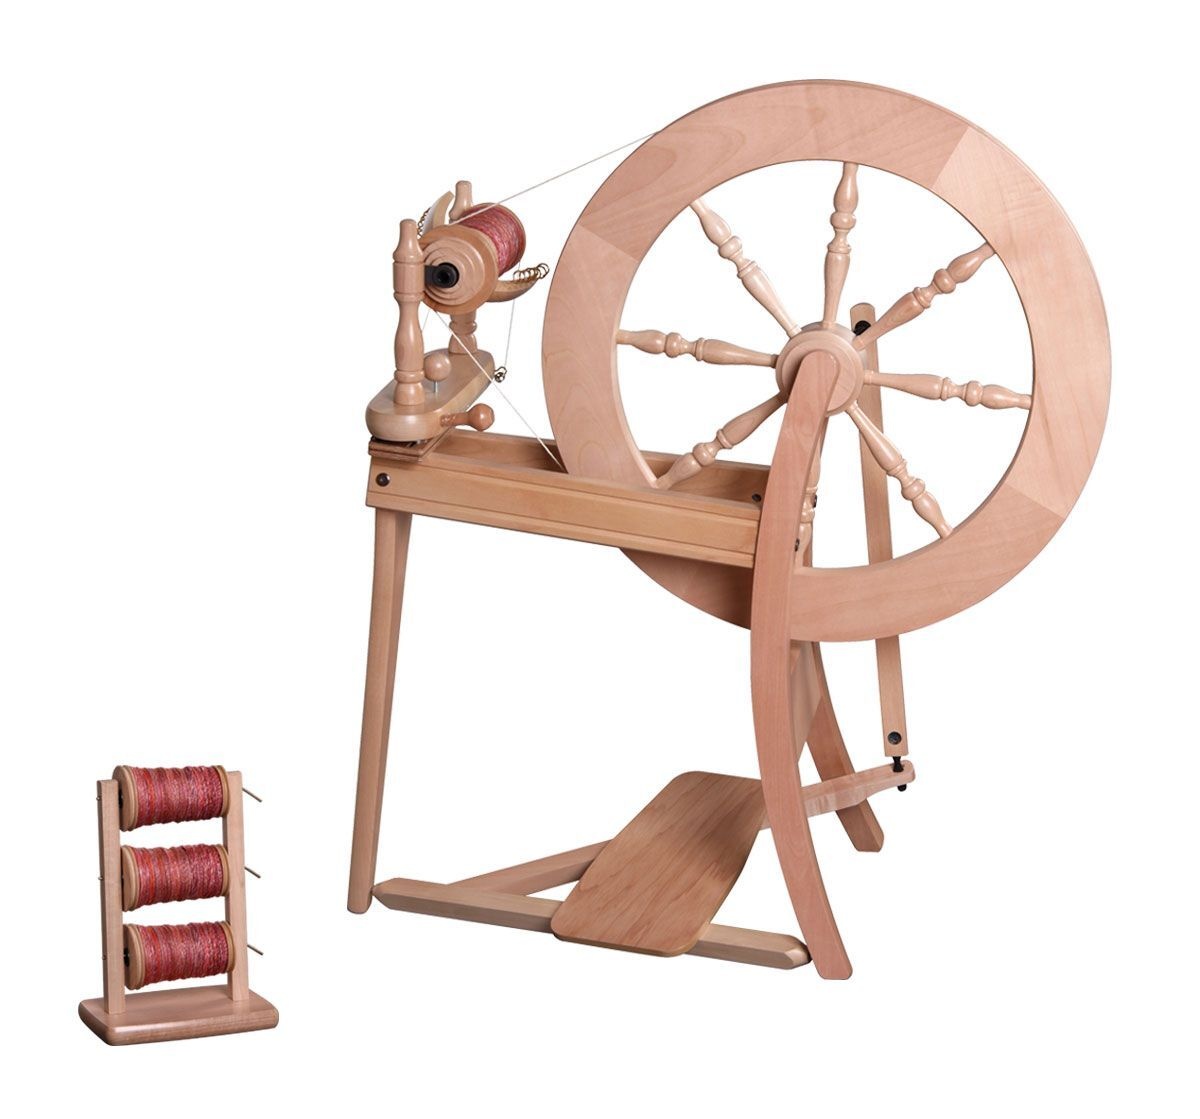
Ashford Traditional Spinning Wheel Single Drive
Said to be the most popular spinning wheel in the world. Why is it so popular? The separate drive band and bobbin brake adjustment is easy to understand and simple to operate. The bobbins are quick and easy to change. Scotch tension and 4 speed flyer allow for a wide variety of yarn to be spun. Horizontal adjustment of the maiden bar allows perfect alignment with the 4 speed whorl. Ball bearings and large 56cm (22ins) wheel makes treadling smooth and effortless and easy to maintain a steady speed. The wide legs give good stability especially when speed spinning. The treadle is pivoted to allow a comfortable heel-toe action. Lazy Kate and 4 bobbins included as well as threading hook and a learn to spin booklet. The many optional accessories make this an extremely versatile wheel. Assembly required. proven design for over 40 years large 56cm (22") wheel bobbin capacity 100gm (3-4oz) robust and versatile orifice 1cm (⅜") orifice height 69cm (27¼") single drive ratios 7, 9, 12, 17:1 (Whilst we aim to carry much of the Ashford range, not all items are always in stock. Please allow 2-3 days in addition to normal delivery or collection times.)
Brand: Ashford
Category: Arts & Entertainment > Hobbies & Creative Arts > Arts & Crafts > Art & Crafting Tools > Textile Craft Machines > Spinning Wheels > Single Drive Spinning Wheels